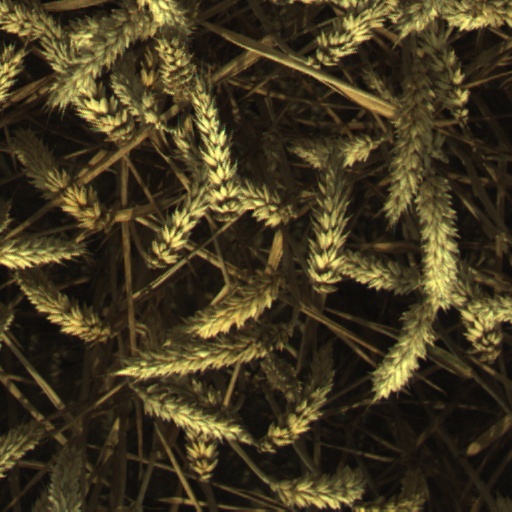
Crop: wheat